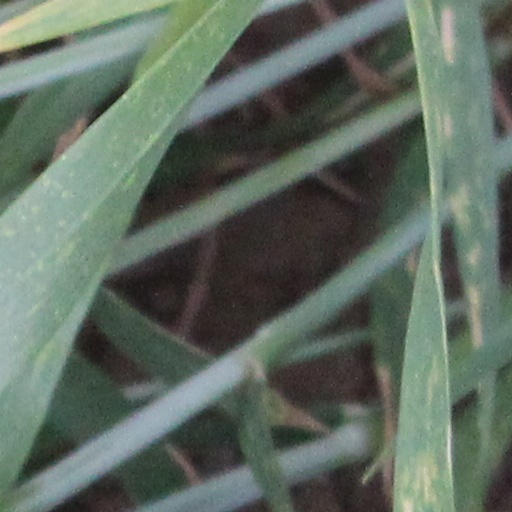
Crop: wheat